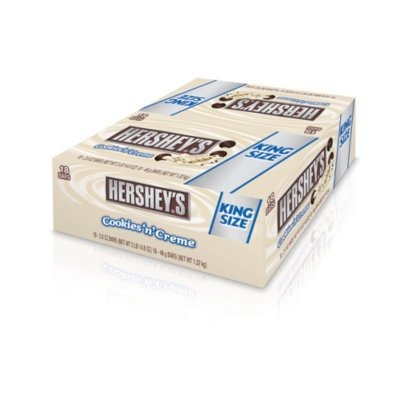
Item Name: HERSHEY'S Cookies 'n' Cr?me King Size Bars (2.6 oz., 18 ct.)
Product Description: candy-and-chocolate-snack-size-bars
Value: nan
Unit: None

Price: 26.99